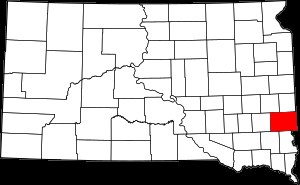
Minnehaha County
Kort over South Dakota, hvor Minnehaha County er markeret med rødt.
Minnehaha County er et amt i den amerikanske delstat South Dakota.